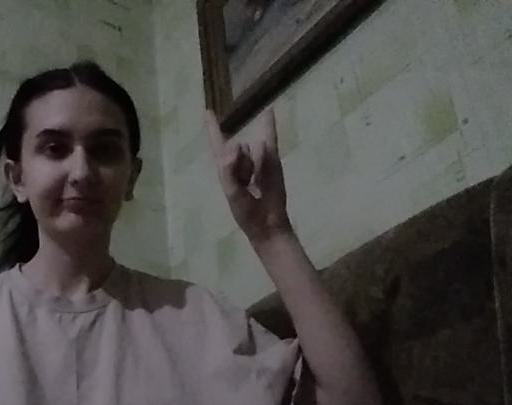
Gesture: rock